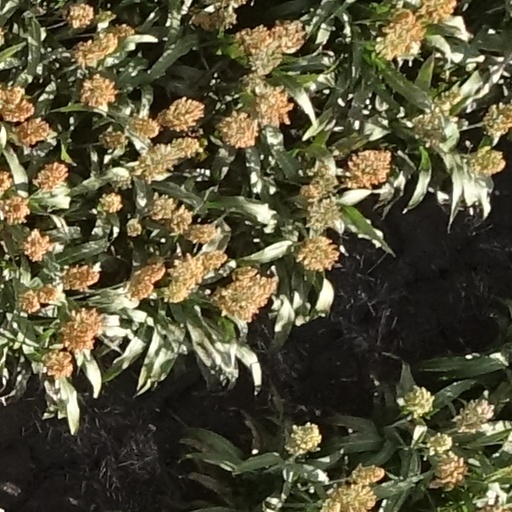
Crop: sorghum